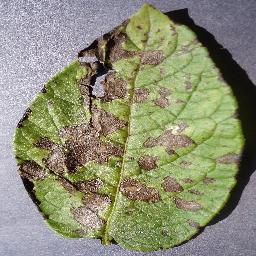
Label: Potato___Early_blight